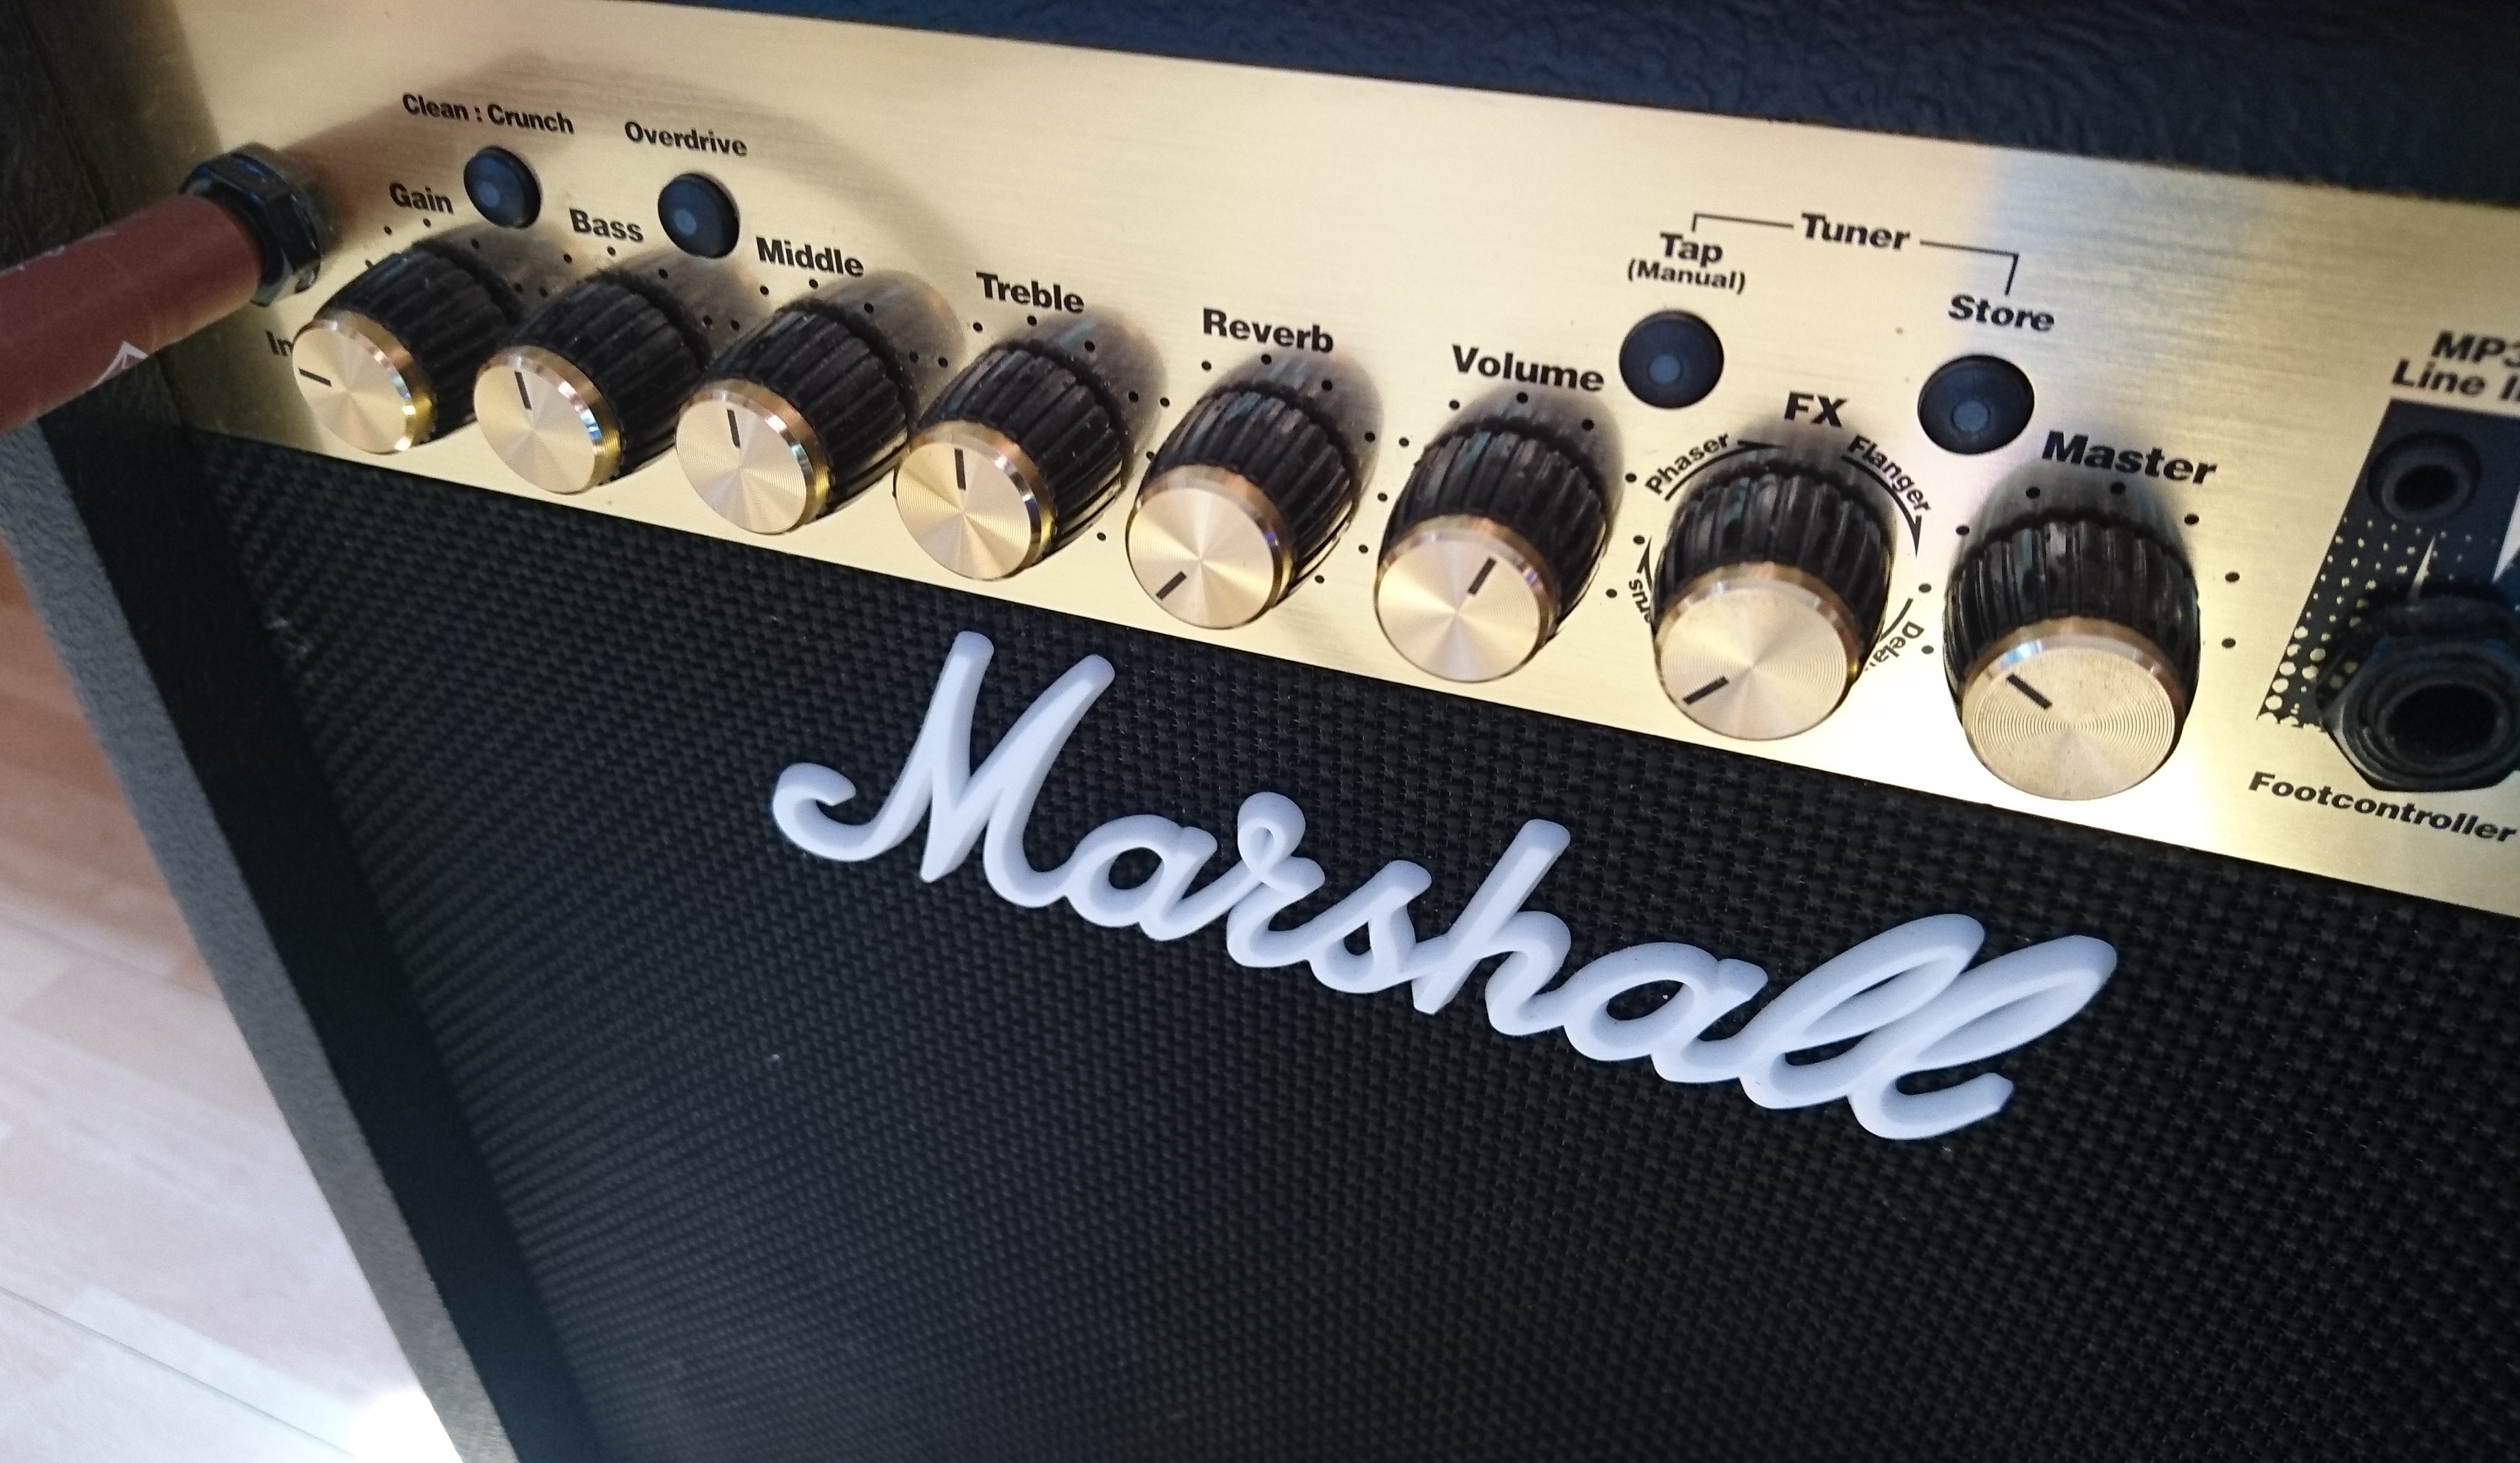
music, guitar, cable, musician, black, amplifier, brand, font, design, speakers, marshall, electronic instrument